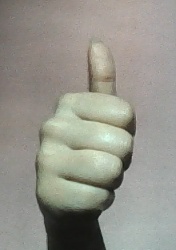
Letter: aleff